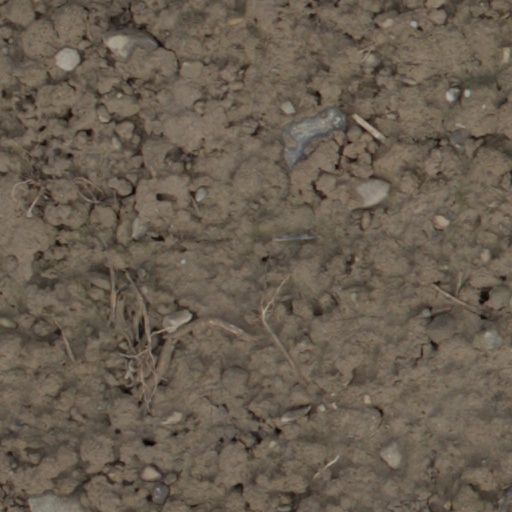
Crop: wheat